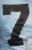
Number: 7